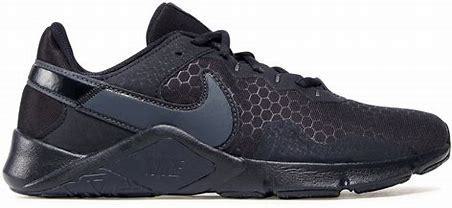
Brand: Nike
Model: Legend Essential 2